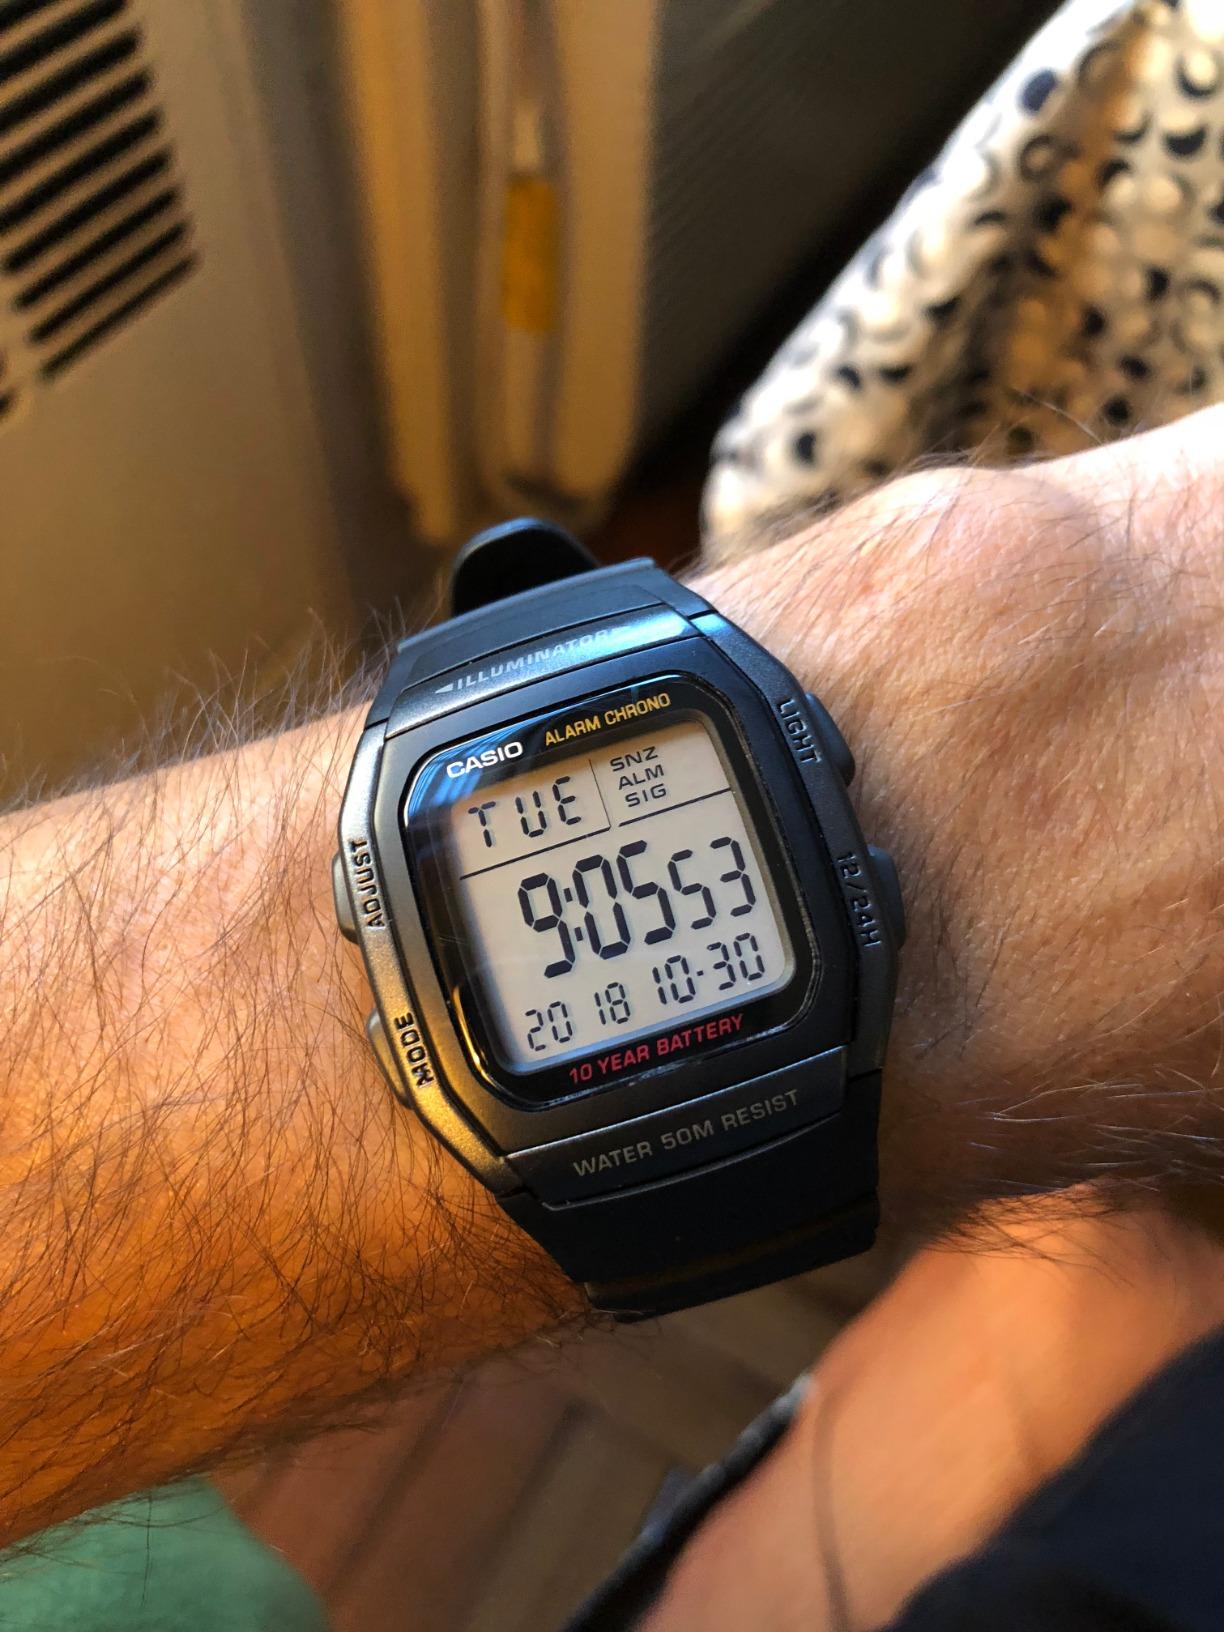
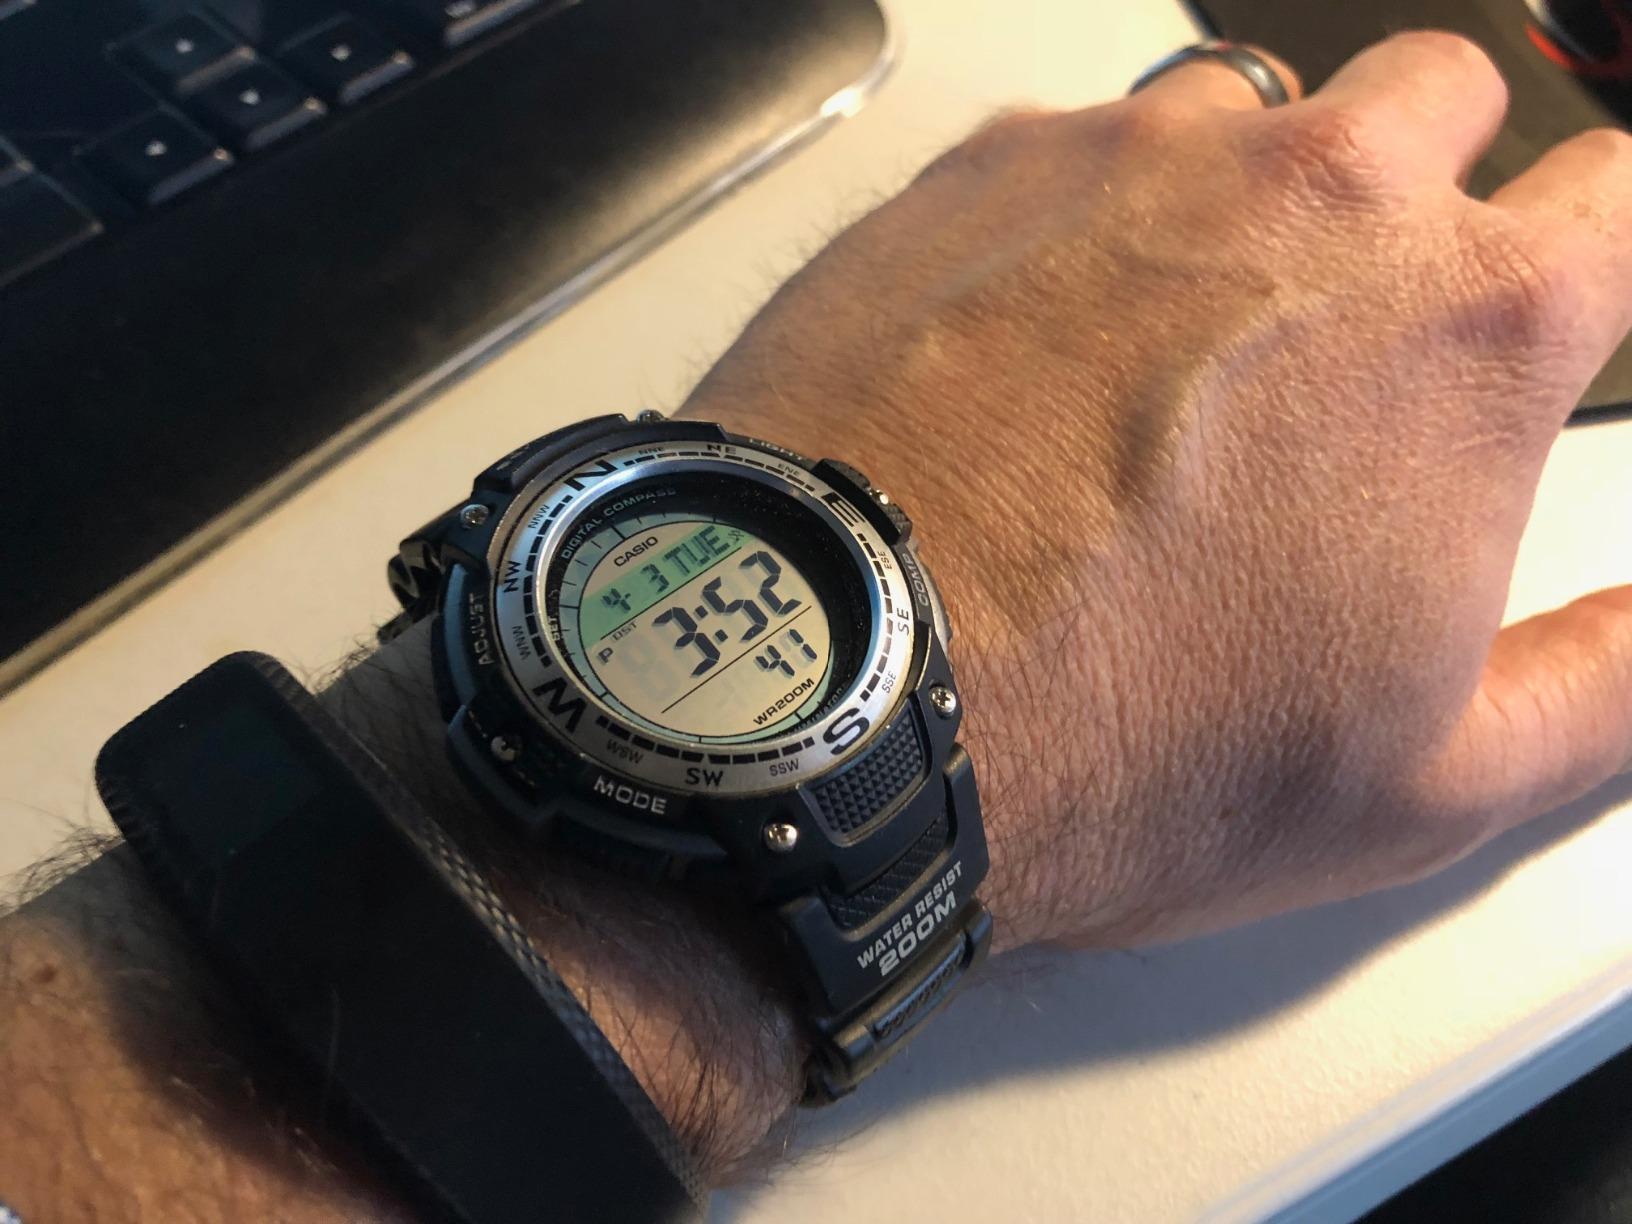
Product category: accessories_watch
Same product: no